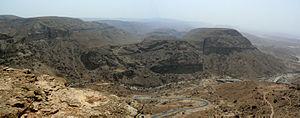
En géologie, un graben est un fossé tectonique d'effondrement entre des failles normales. Le compartiment surélevé par rapport au graben est appelé « horst ».